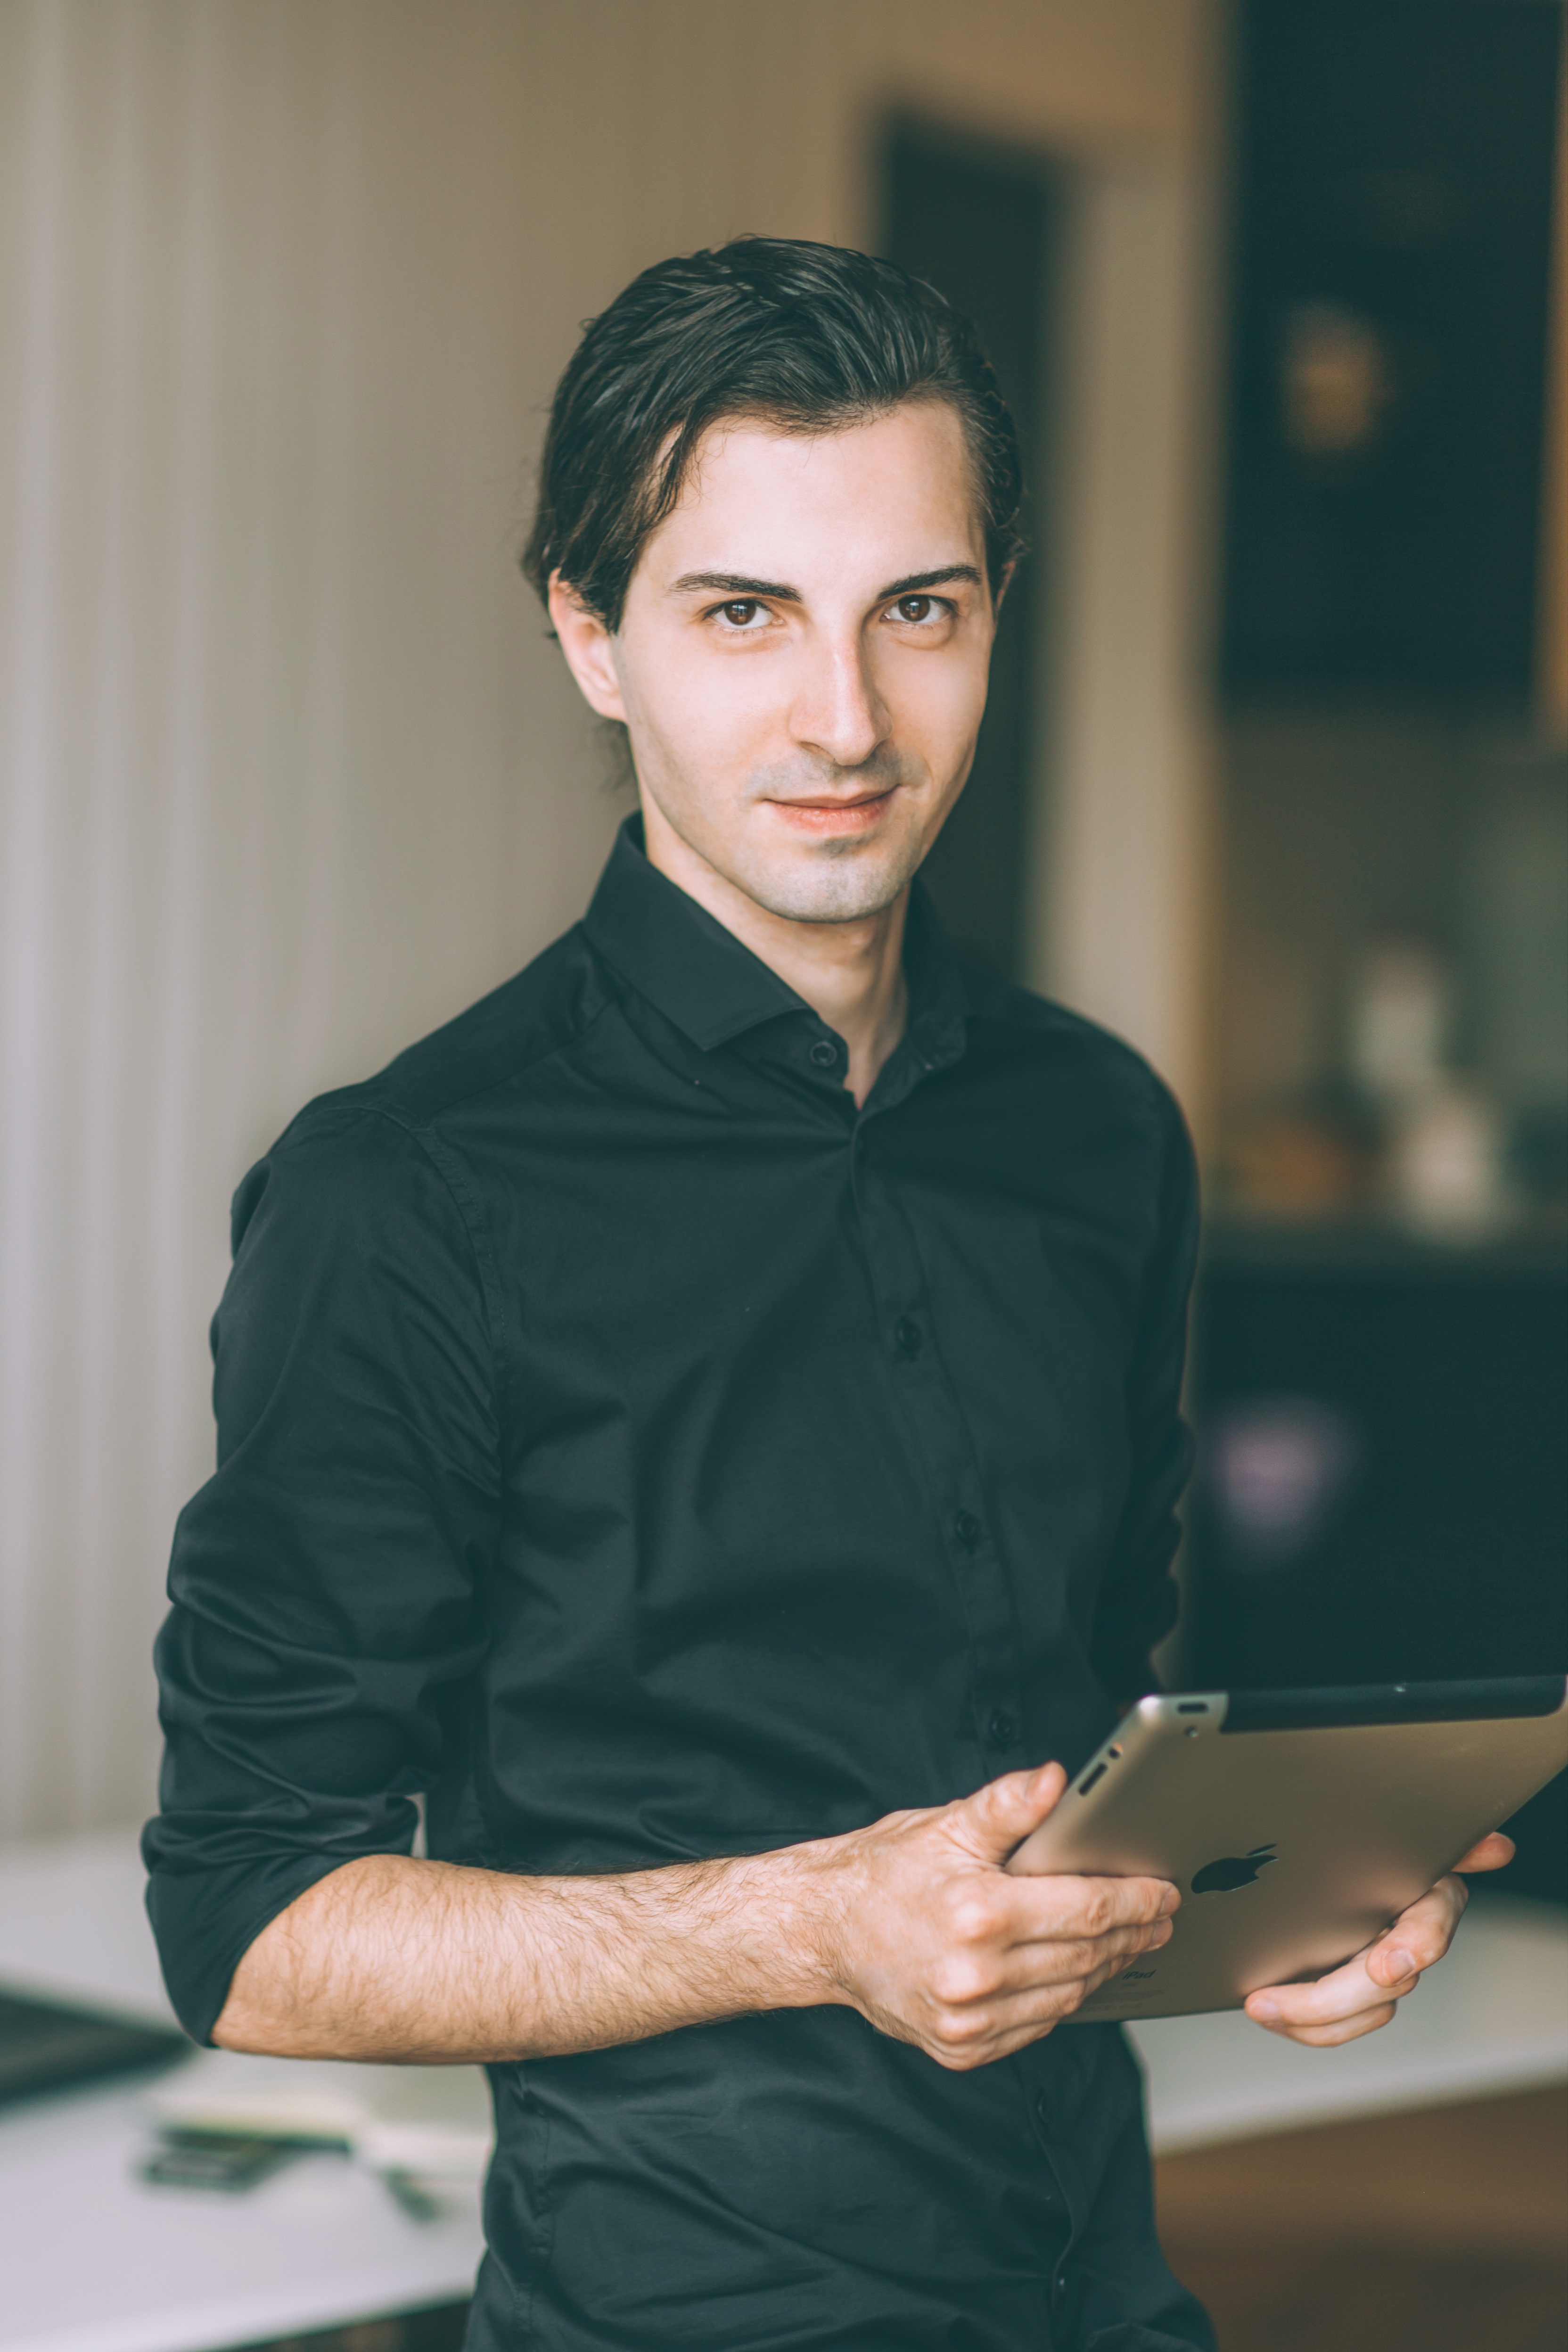
person, portrait, sitting, profession, portrait photography, human positions